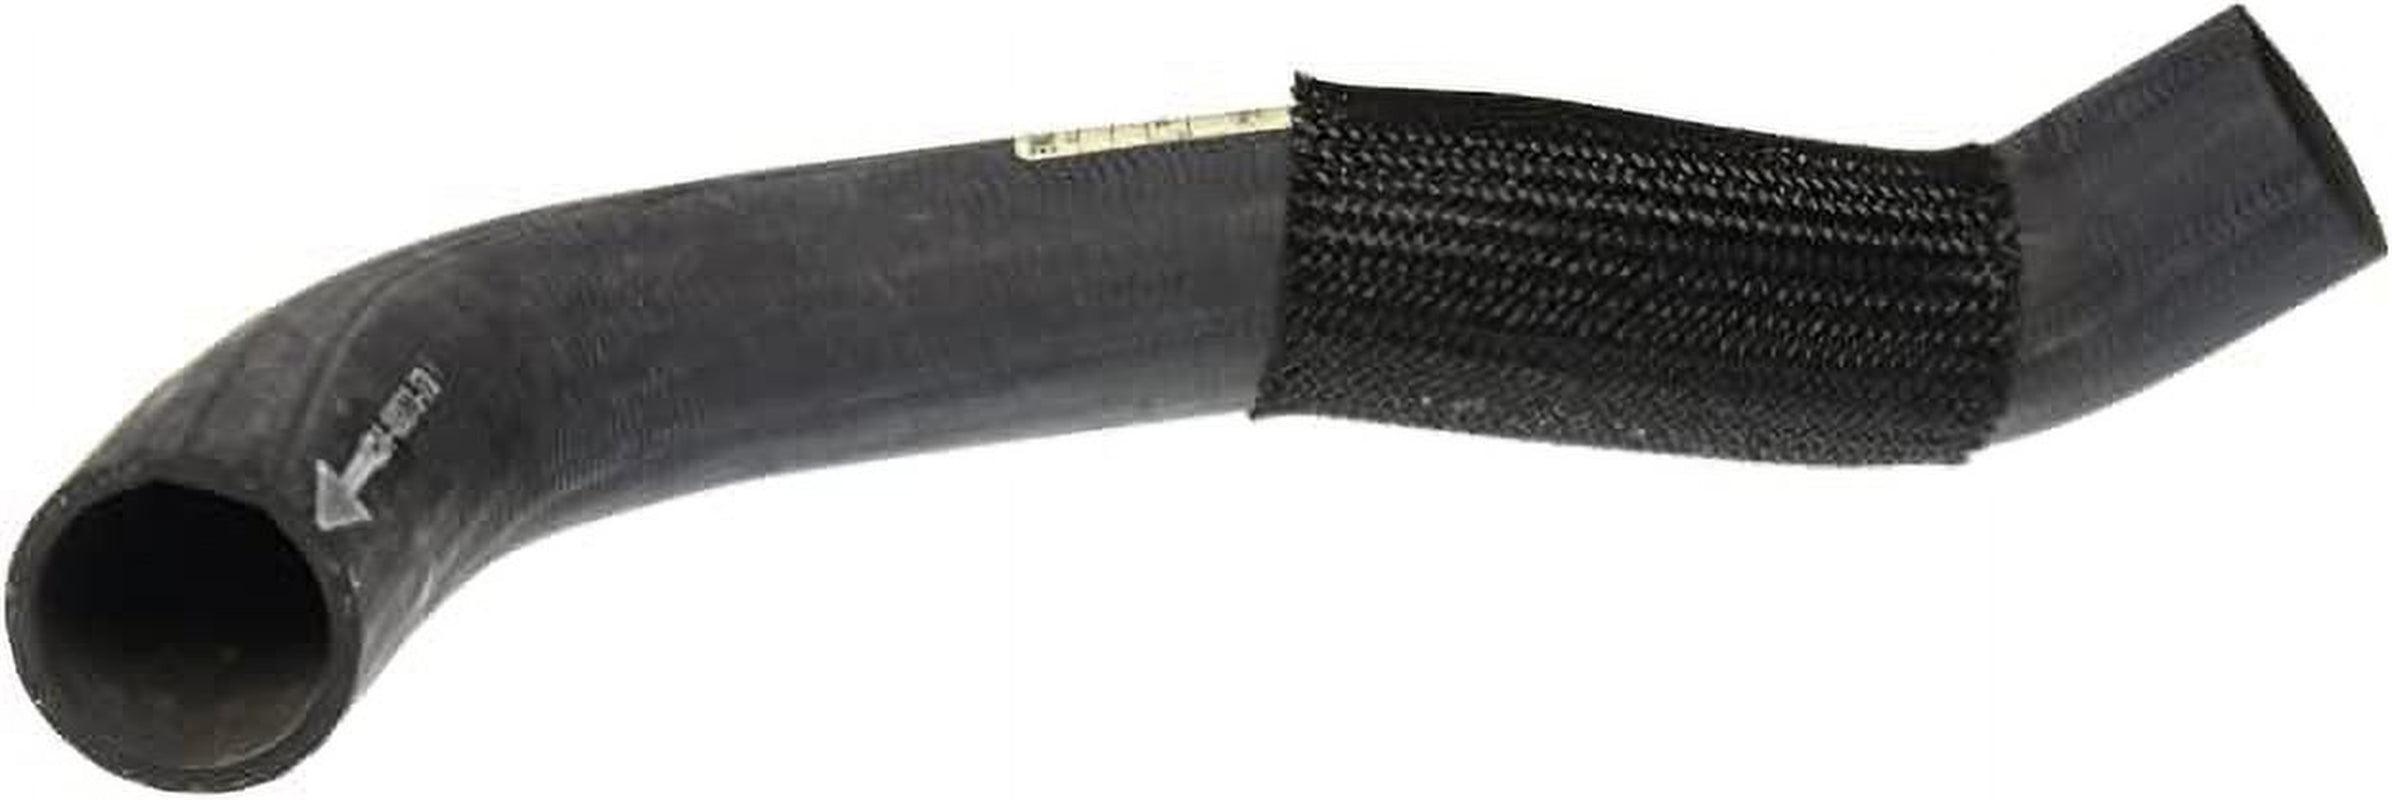
KM-4813 Radiator Coolant Hose
Motorcraft Shock Absorber are designed and tested to meet OE specifications for durability and reliability under extreme conditions. They are manufactured under stringent standards, ensuring lasting durability. These are resist abrasion and environmental corrosion. 0 Fits Select: 2004-2010 FORD ECONOLINE and more - add your vehicle to our fit widget to check
Brand: greatparts
Category: Vehicles & Parts > Vehicle Parts & Accessories > Motor Vehicle Parts > Motor Vehicle Cooling Systems